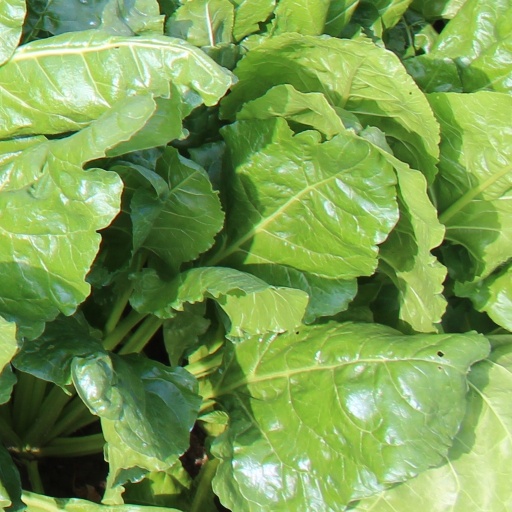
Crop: sugar beet